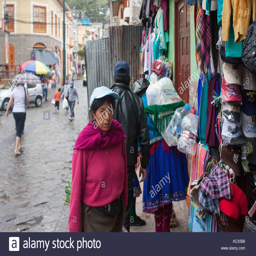
people everyday lifestyle and culture in a small town .